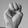
ASL letter: M